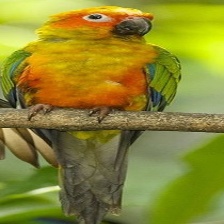
Species: JANDAYA PARAKEET
Scientific name: ARATINGA JANDAYA